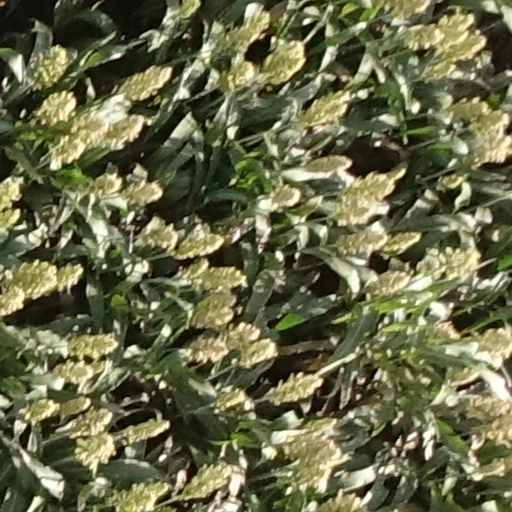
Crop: sorghum